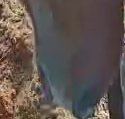
Face region: mouth_nostrils (mouth_chin_nostrils_and_profile)
Pain indicator: moderately_present